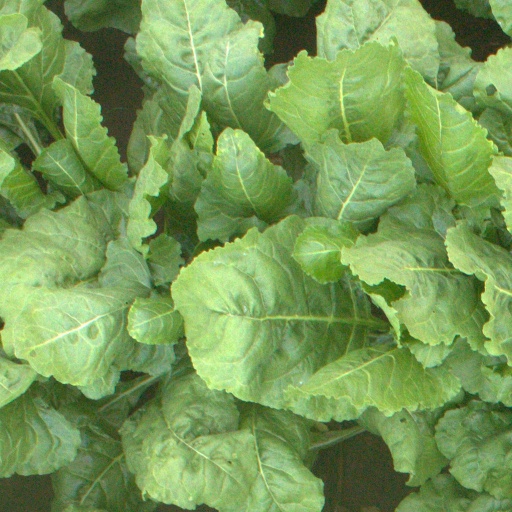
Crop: sugar beet